List of military regions of the National Revolutionary Army

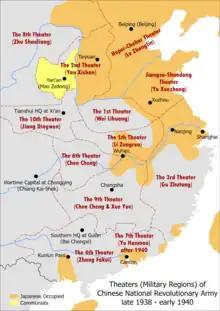
NRA operational regions from late 1938 to early 1940

As the Japanese advanced, three more military regions were formed and the older ones reassigned on 17 January 1938 following the capture of Nanjing.